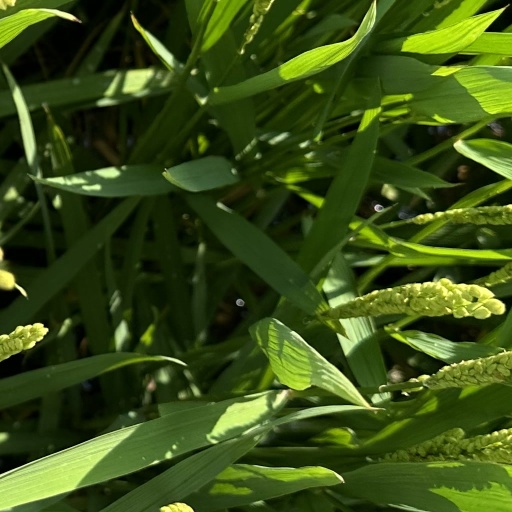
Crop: rice